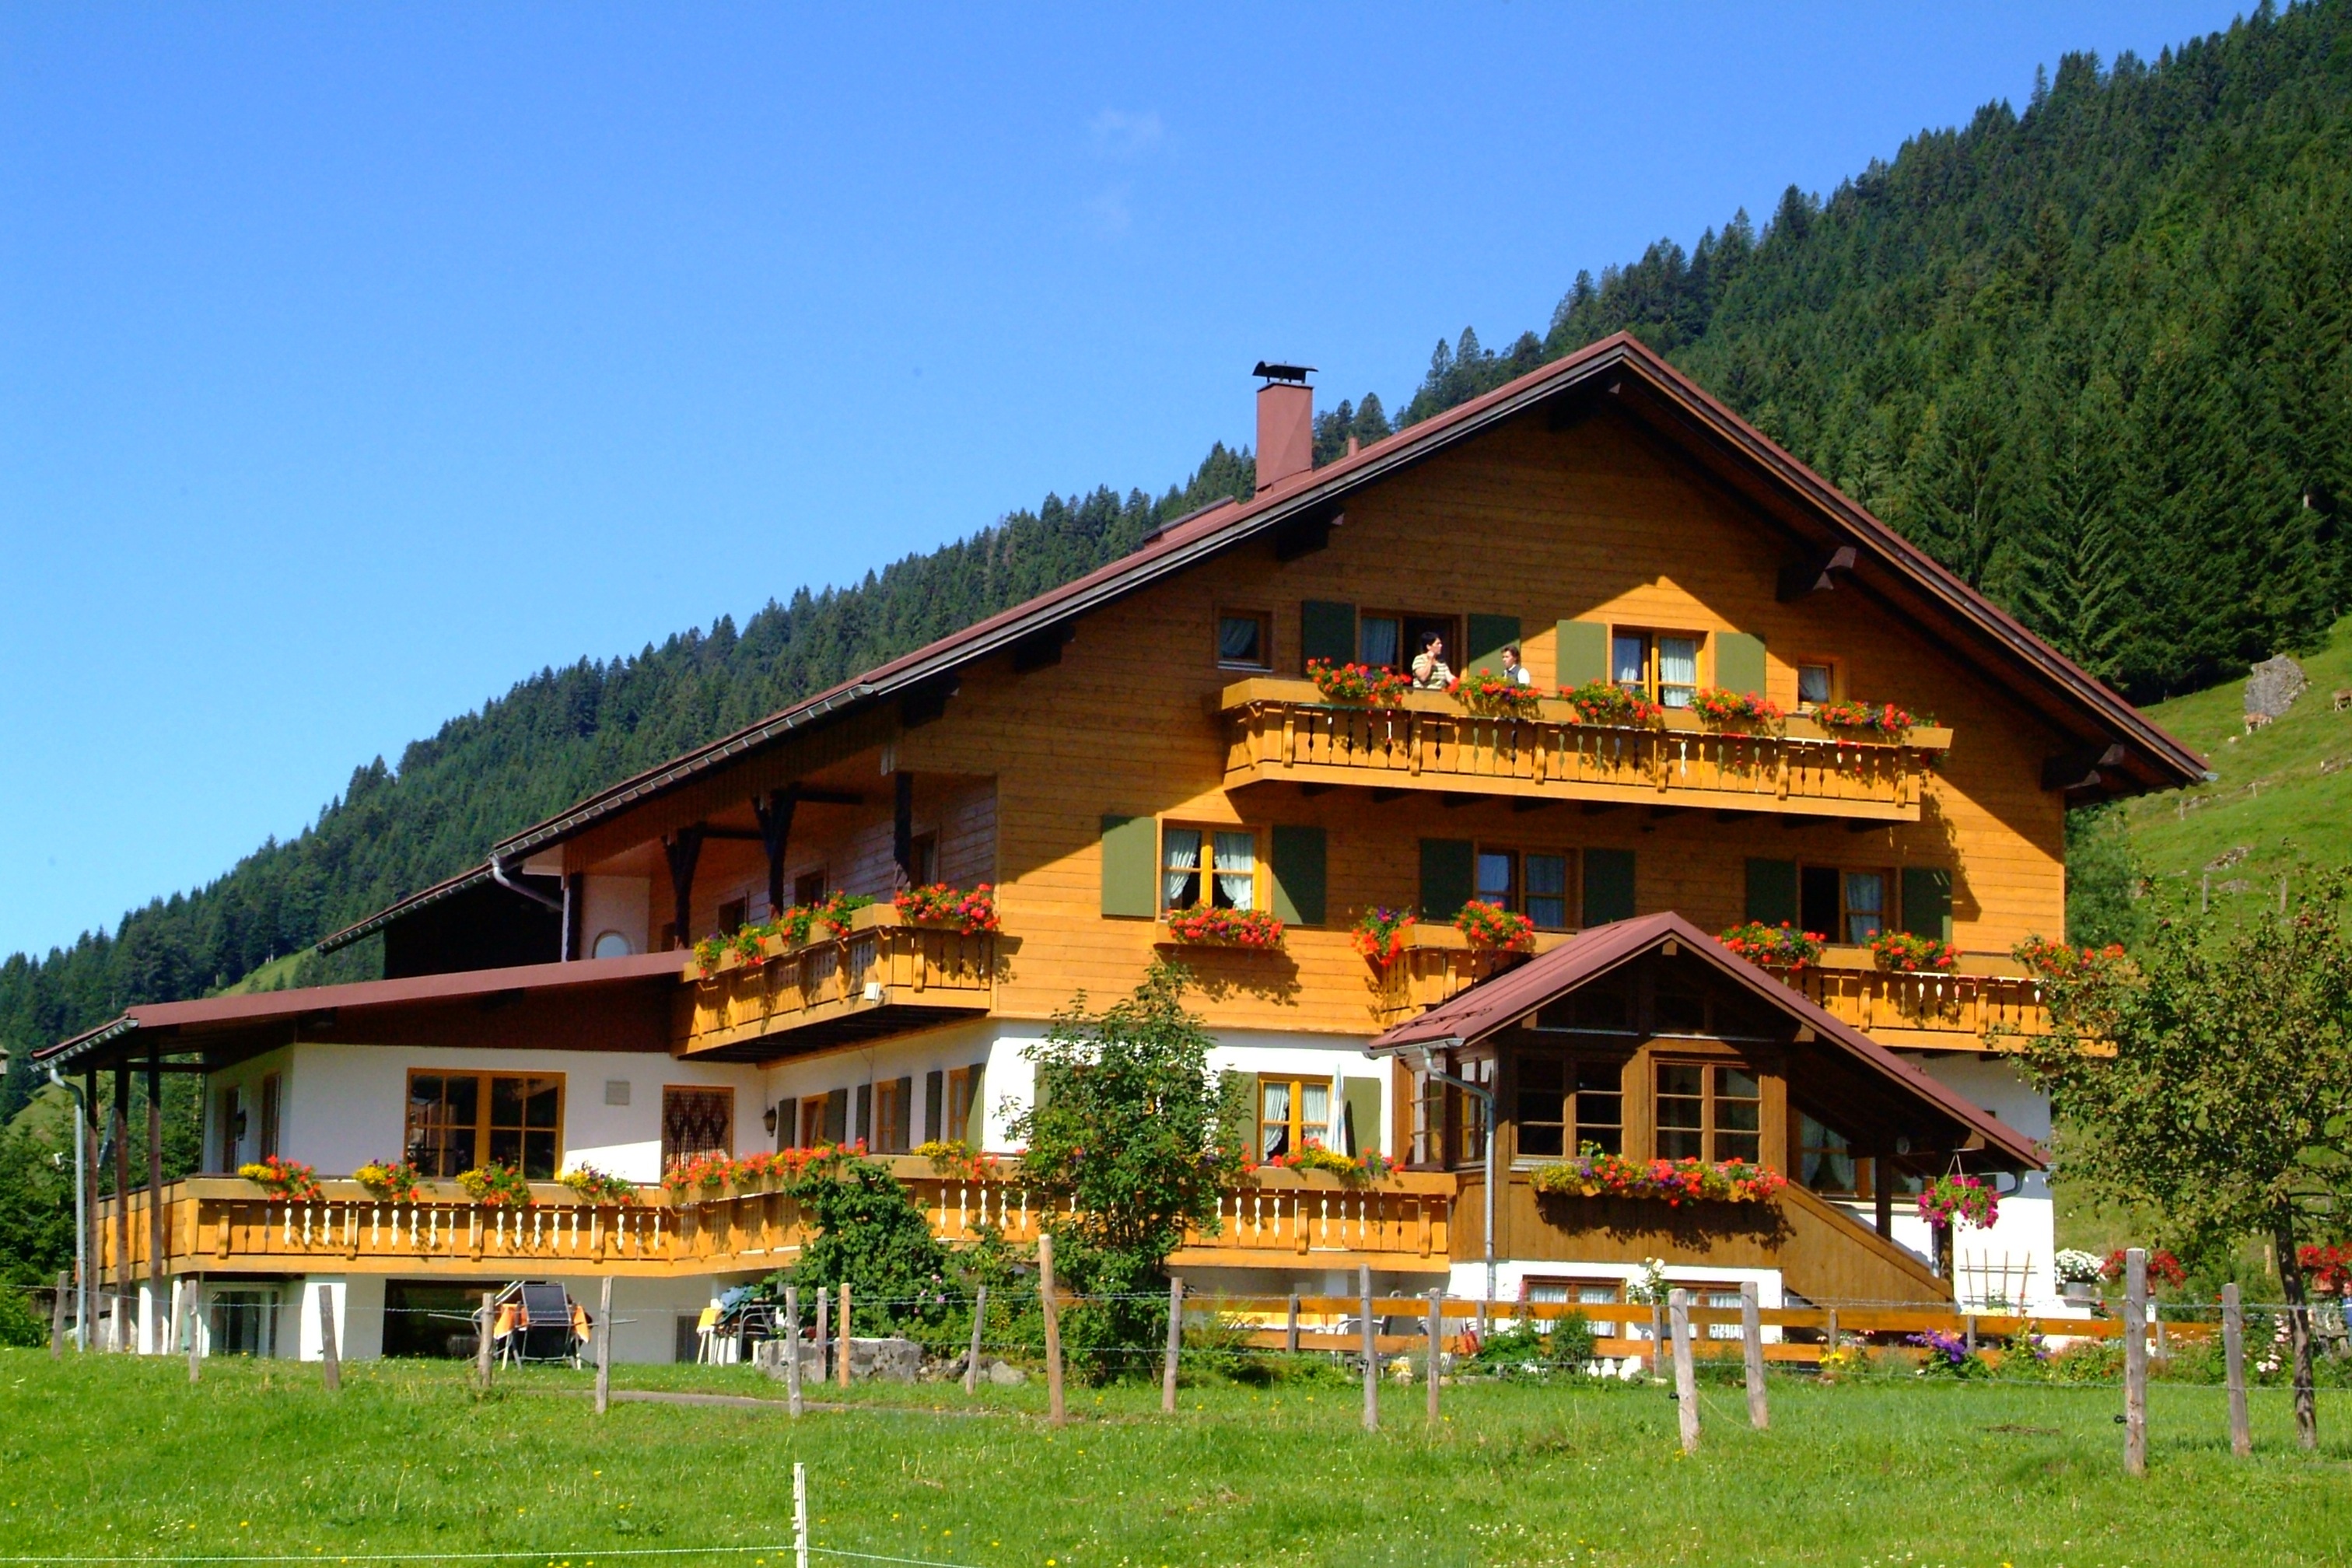
house, building, restaurant, home, hut, village, cottage, resort, alps, farmhouse, germany, estate, log cabin, traditional, guesthouse, rural area, allg u, balderschwang